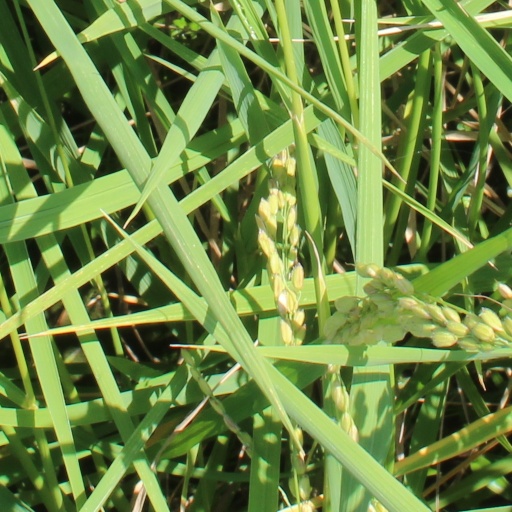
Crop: rice